Element One

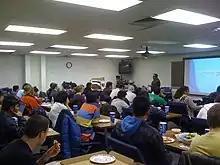
Members learn how to fund raise during a mass team meeting.

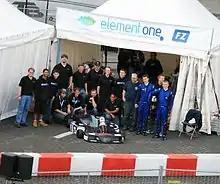
The Element One Pit Crew on race day, August 2008, Rotterdam.

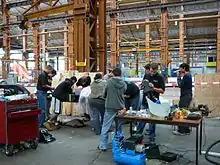
Element One Pit Crew assembling vehicle at the FZ Rotterdam Facility.

The Rotterdam Pit Crew was a selected group of Element One members who traveled to the first race of the Formula Zero Championship in Rotterdam, the Netherlands in August 2008 to ensure all systems of the vehicle were fully functional and operational during race events. The Pit Crew worked hard to complete assembly of the vehicle before the first race. Unfortunately, it was the vehicle's ground clearance that prevented these engineers from getting their kart on the track. Nonetheless, the team managed to get the vehicle assembled in five days (a feat that usually takes months to achieve) and performed a vehicle test run at the Formula Zero Rotterdam Facility the evening of the first race. The names of these engineers are listed in the table below.